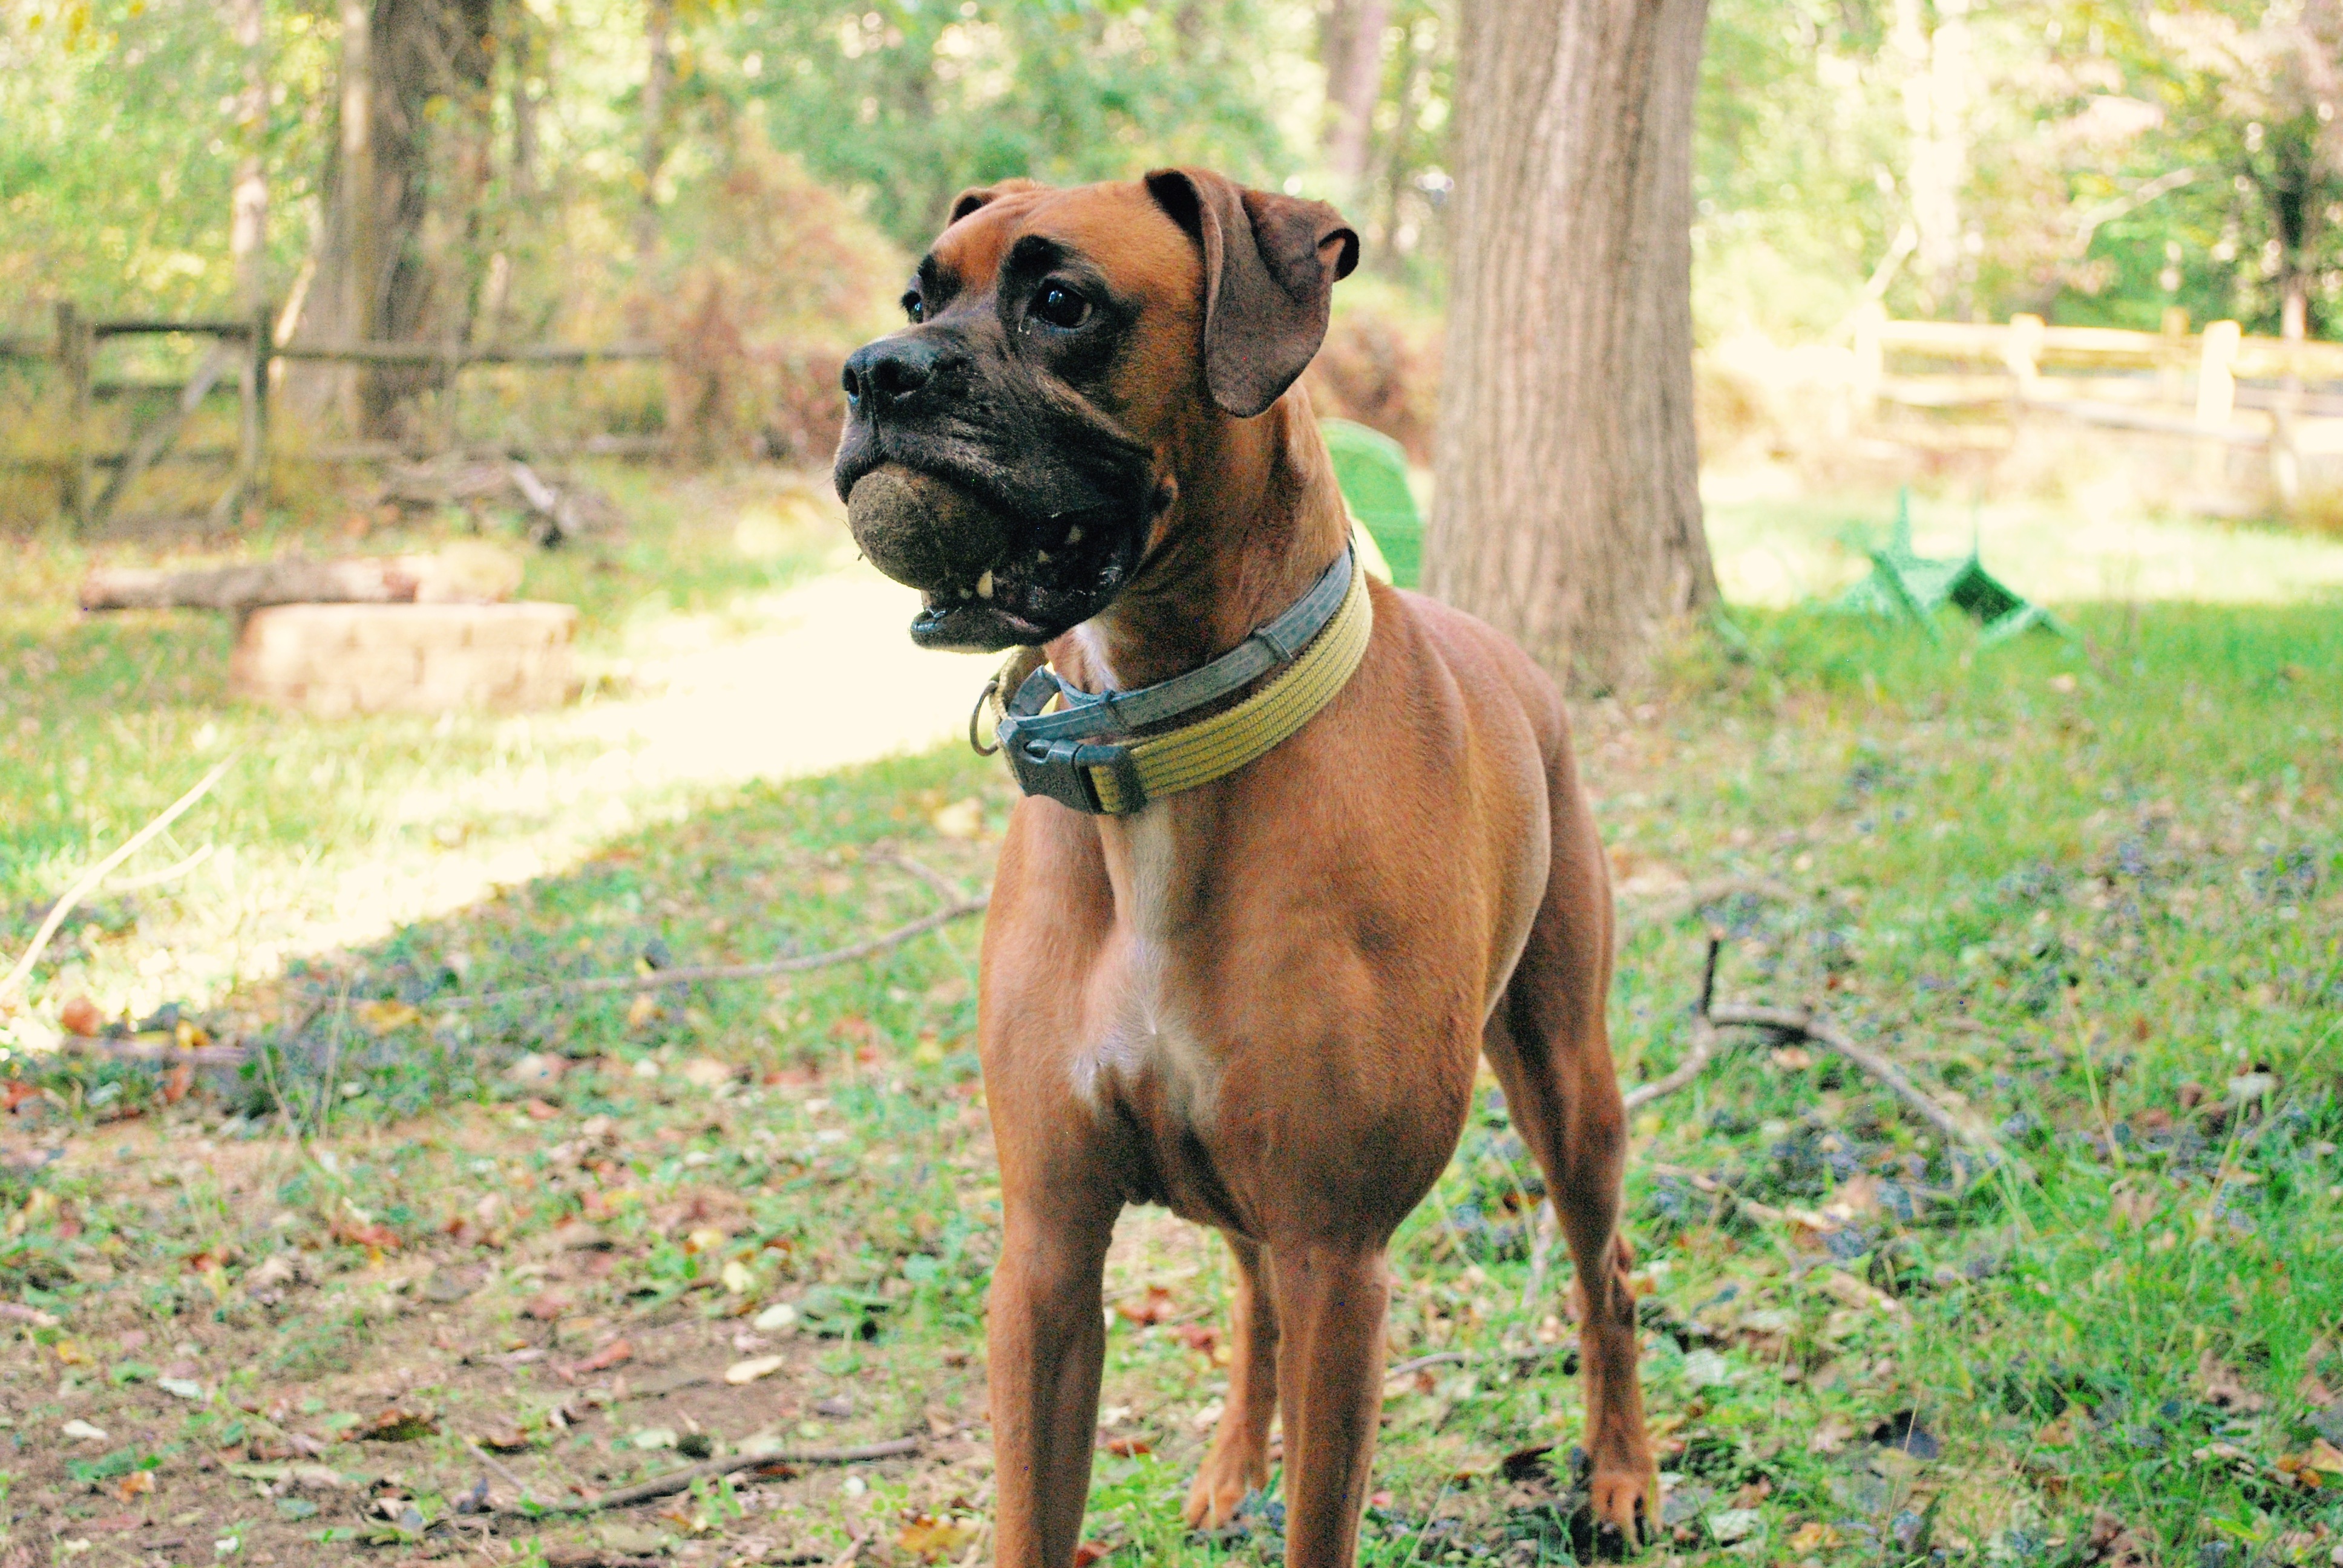
dog, animal, mammal, boxer, pets, dogs, vertebrate, dog breed, boxers, rhodesian ridgeback, bullmastiff, boerboel, dog like mammal, carnivoran, dog crossbreeds, tosa, broholmer, bavarian mountain hound, dog holding ball